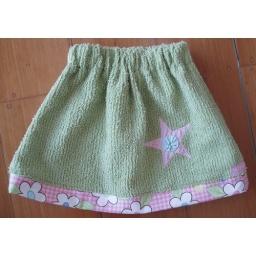
Lime green vintage chenille skirt with pink star applique and tiny yo yo in a size 3